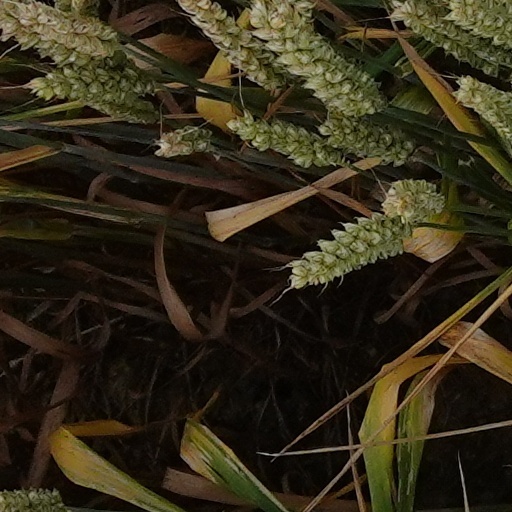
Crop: wheat